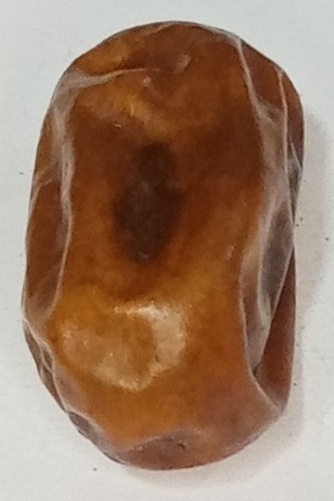
Variety: fasli-toto
Size: large
Grade: grade-1